List of awards and nominations received by Glee

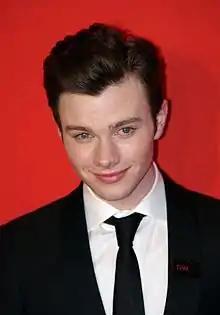
Colfer was named "Favorite Breakout Actor" at the 2010 Gay People's Choice Awards.

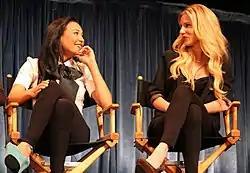
Santana (Rivera, "left") and Brittany (Morris, "right") were nominated "Favorite Fictional Lesbian Couple" at the 2010 AfterEllen.com Visibility Awards.

The gay media websites AfterEllen.com and AfterElton.com run Lesbian/Bisexual and Gay People's Choice Awards respectively, as well as Visibility Awards for the LGBT community. The awards are voted on by the websites' users.